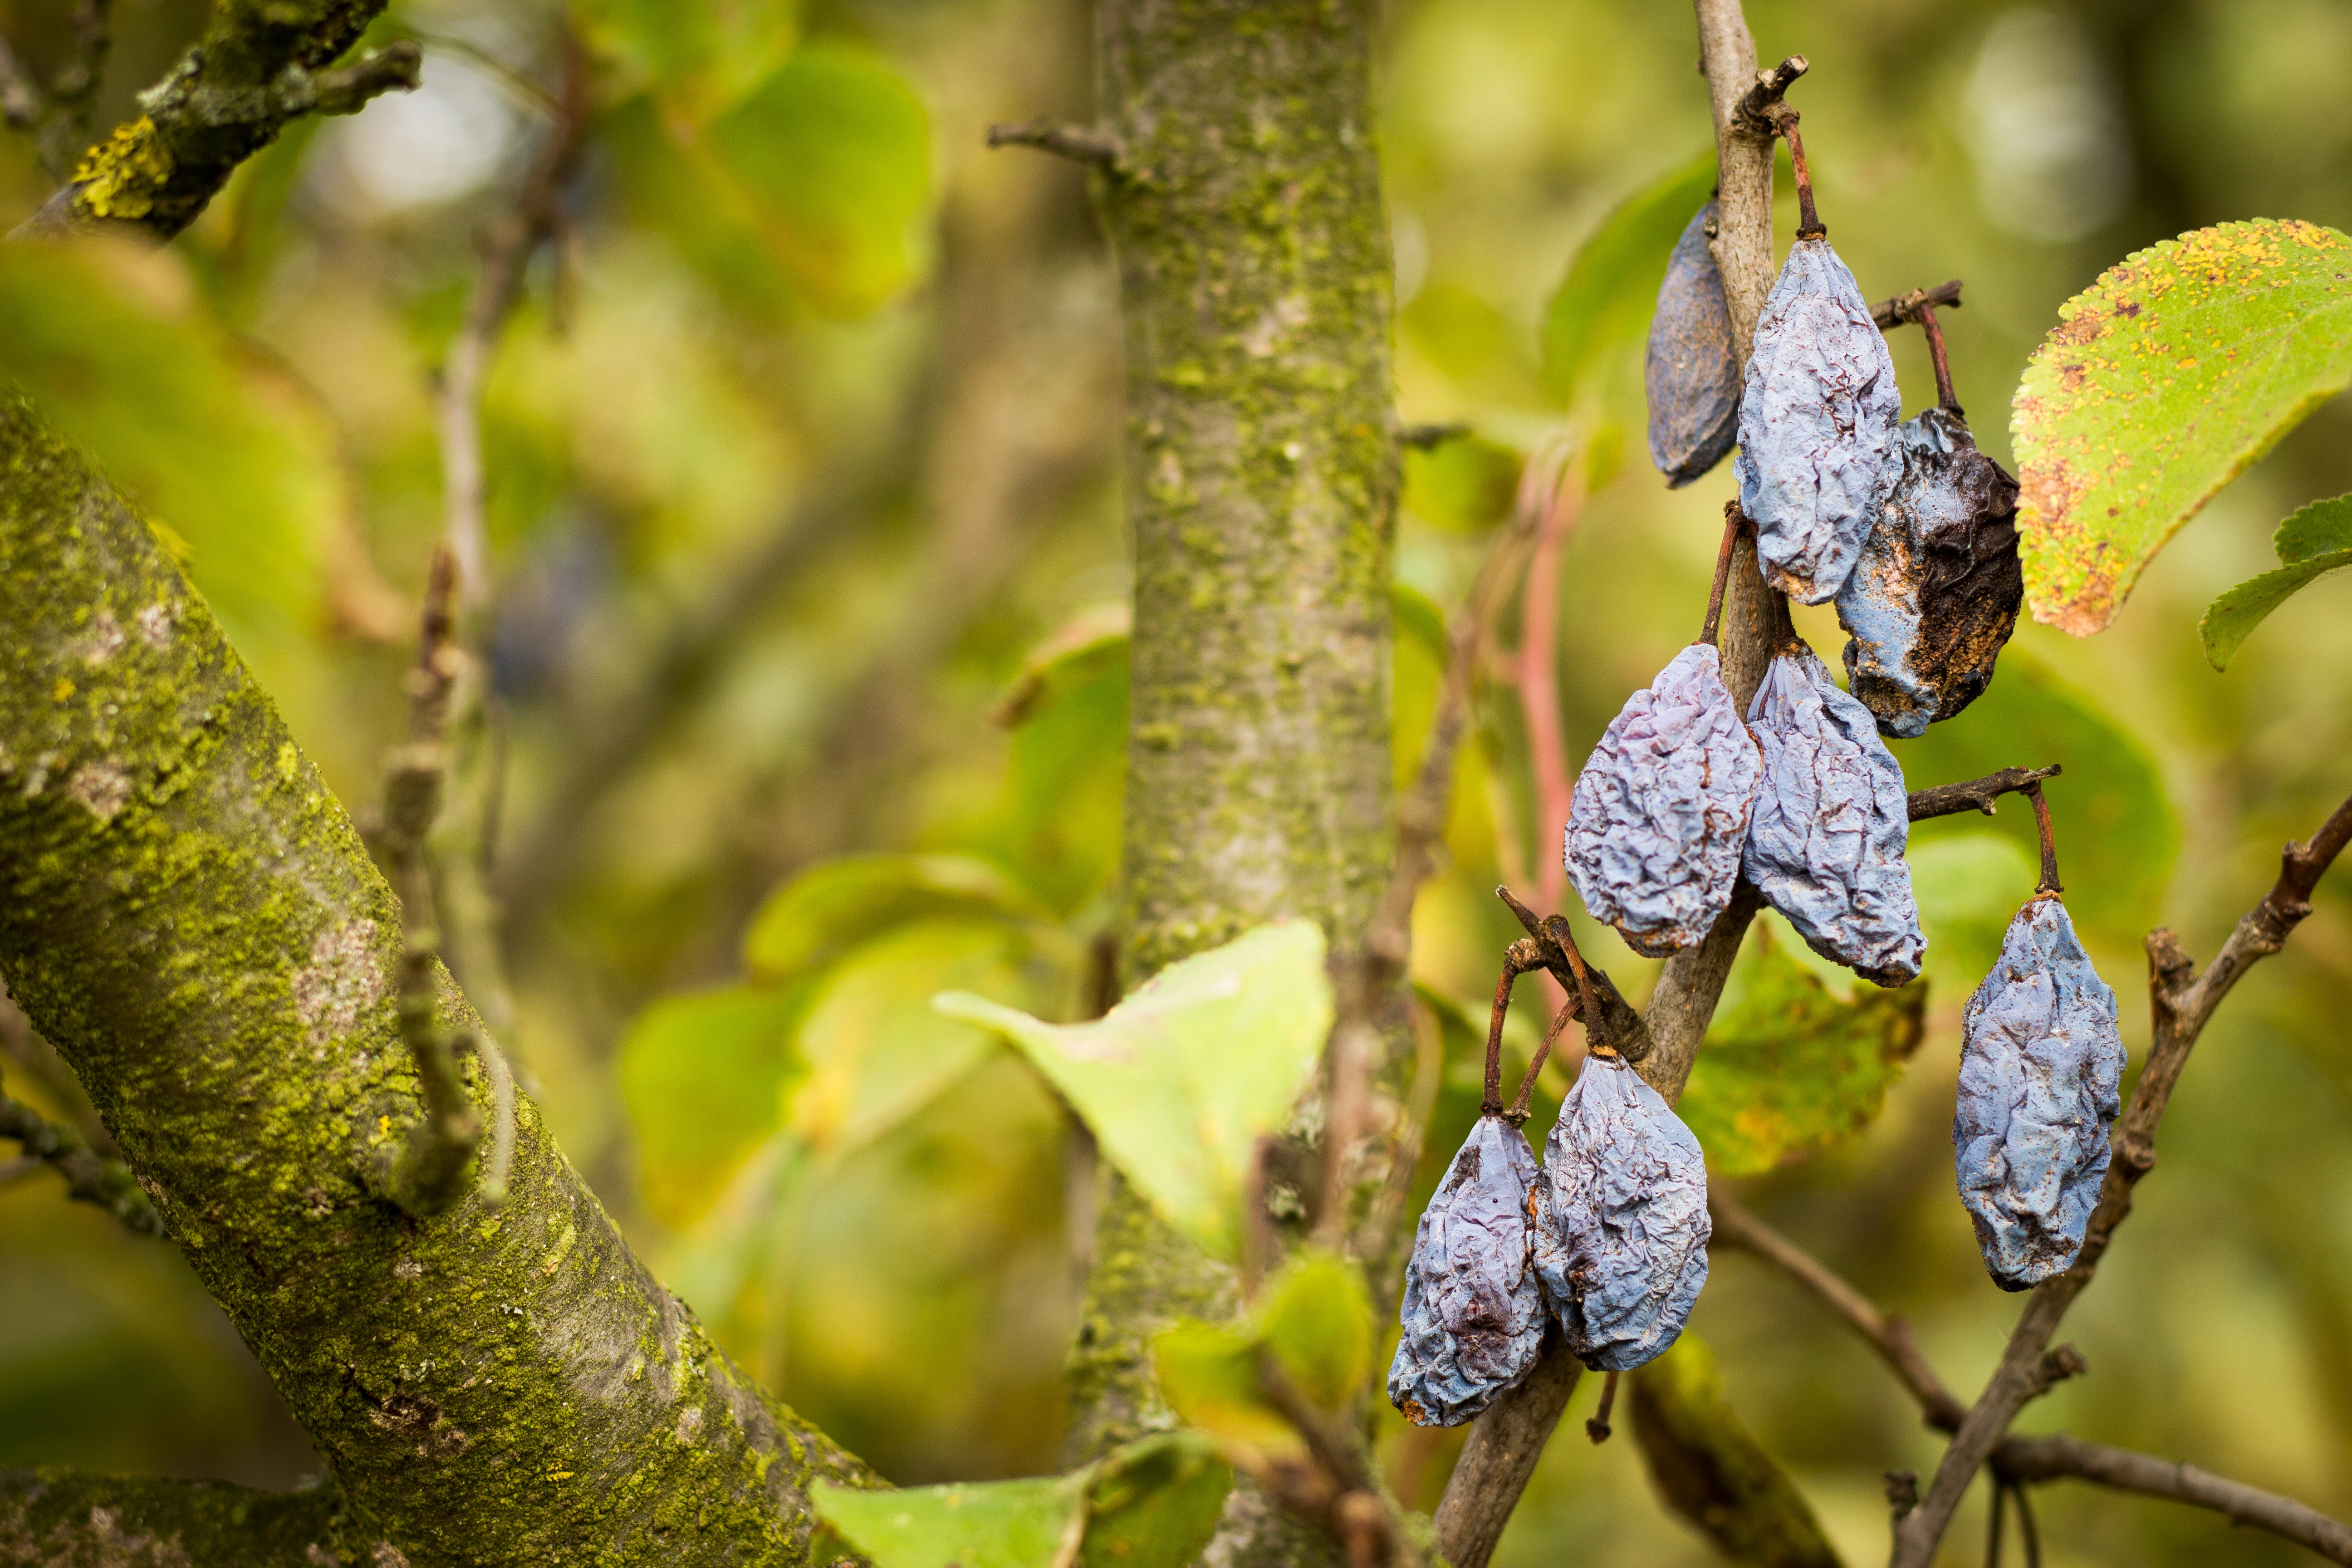
tree, nature, forest, branch, blossom, plant, sunlight, leaf, flower, wildlife, green, produce, insect, autumn, botany, flora, fauna, life, wildflower, close up, shrub, beauty, fantasy, plums, atmospheric, macro photography, admiration, flowering plant, woody plant, land plant